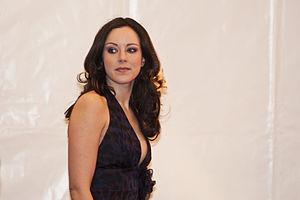
Jasmin Wagner, née le 20 avril 1980 à Hambourg, mieux connue sous le nom de scène Blümchen, est une chanteuse, animatrice et actrice allemande. Elle se lance initialement dans une carrière musicale en 1995 et fait paraître son premier single à succès Herz an Herz la même année. Son style musical oscille entre 50 BPM à 190 BPM, et varie entre genres musicaux dance, trance, happy hardcore, pop et eurodance. Hormis Blümchen, Wagner utilise, au fil de sa carrière, plusieurs surnoms tels que Blossom et Denim Girl. En 2001, elle annonce son retrait de la musique pour se consacrer à d'autres projets dans le divertissement. Wagner est considérée par la presse spécialisée comme l'une des chanteuses allemandes les plus populaires des années 1990.